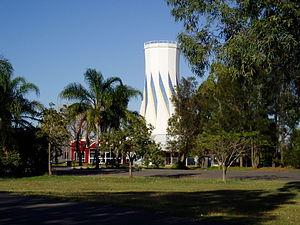
Biloela est une ville de l'est du Queensland, en Australie à 549 kilomètres de Brisbane, à 142 de Rockhampton et à 120 de Gladstone à l'intersection des Burnett et Dawson Highways, sur la Callide Creek.